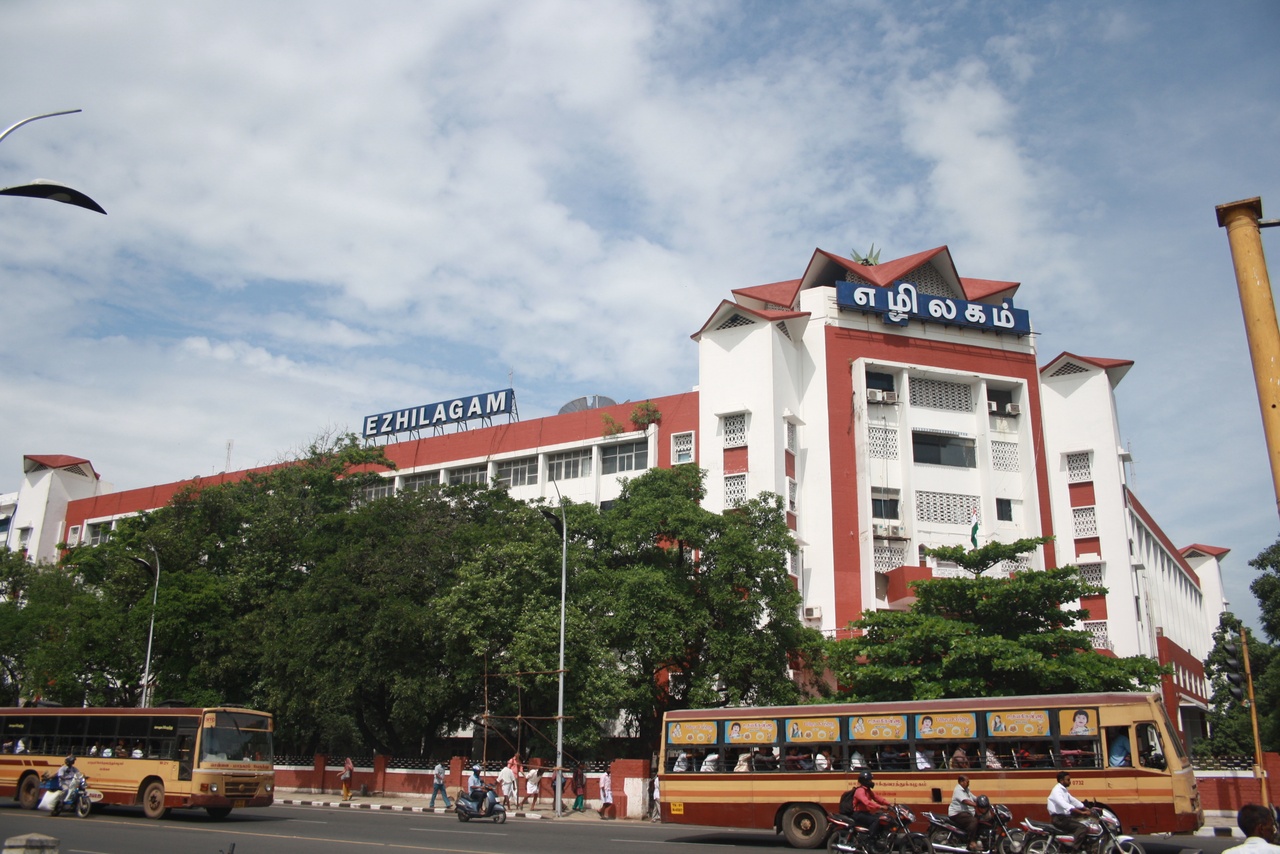
Ezhilagam building in Chennai city